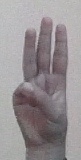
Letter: thaa